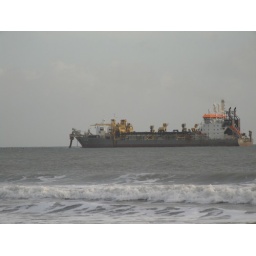
The ship piping in all the new sand to rebuild the 7 miles of beach from Poole to Christchurch